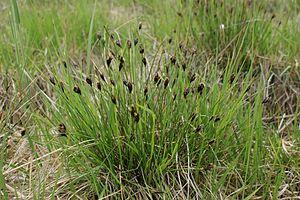
Le Choin noirâtre est une espèce de plantes vivaces de la famille des Cyperaceae et du genre Schoenus.